Mexican parrotlet

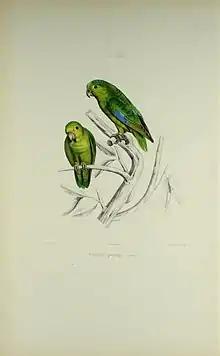

According to the IUCN Red List, Mexican parrotlets are Near Threatened. The population is estimated to be 50,000 or greater, but it is decreasing due to a combination of the illegal hunting and trapping of wild individuals and habitat loss. Based on records created before 1995, there were approximately 208,000 individuals in Mexico. According to records from 1996 to 2013, around 107,000 remain, which represents a 48.4% drop in population.